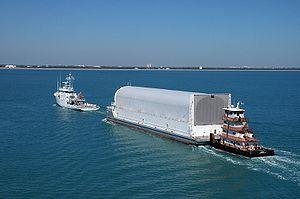
Le réservoir externe était un des trois composants de la navette spatiale américaine. Attaché à l'orbiteur, il alimentait les trois moteurs principaux SSME de celui-ci en hydrogène liquide et oxygène liquide au cours de l'ascension du vaisseau. Ce réservoir comprenait trois parties, le réservoir d'oxygène liquide à l'avant, le réservoir d'hydrogène liquide à l'arrière, et la section inter-réservoirs entre les deux. C'est le seul élément de la navette qui n'était pas réutilisé, puisqu'il était détruit au cours de sa chute dans l'atmosphère. C'est également le seul élément à n'avoir connu aucune défaillance pendant toute la durée du programme.